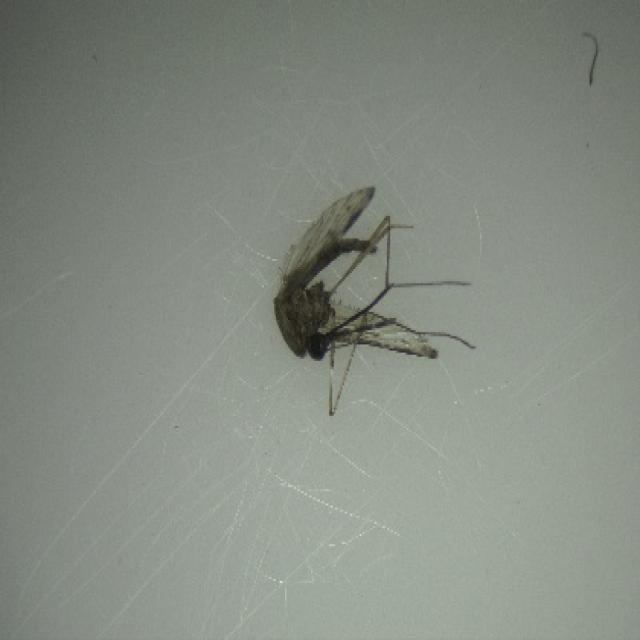
Species: anopheles_sinensis